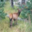
Label: deer